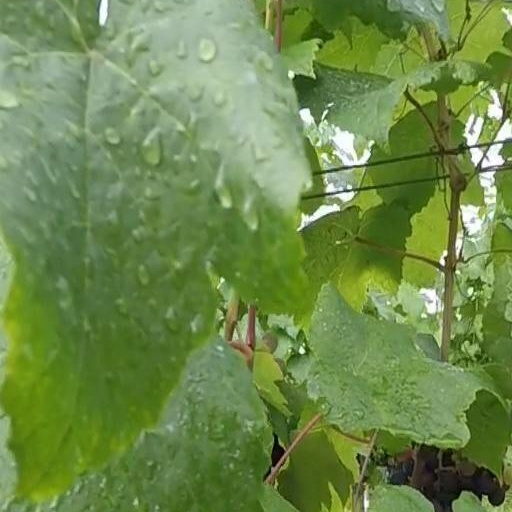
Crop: grape